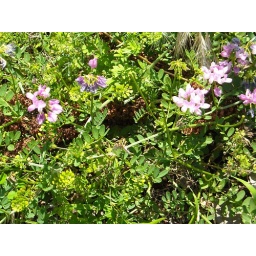
This was growing in a ditch that had running water in it.